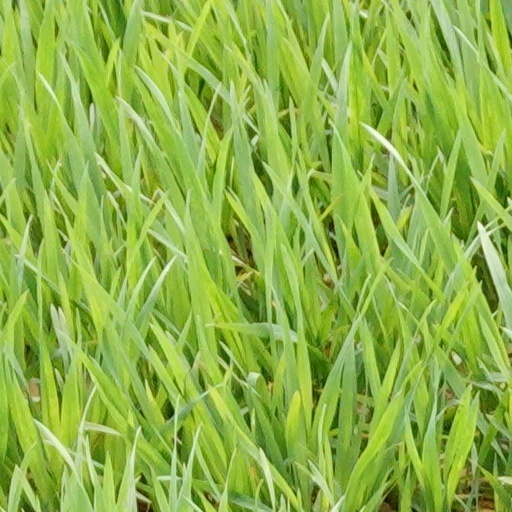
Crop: wheat